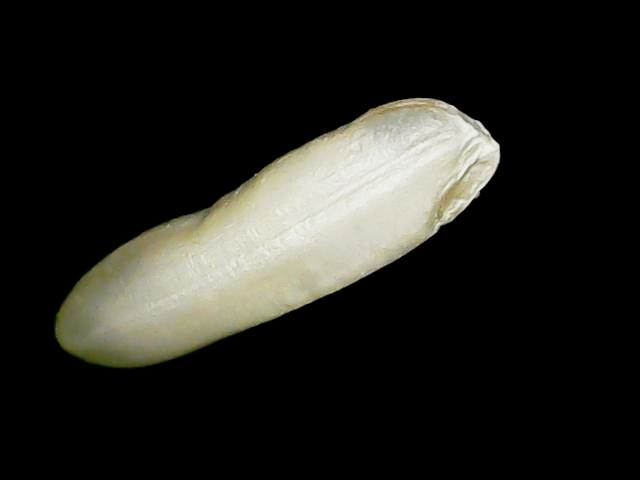
Rice variety: Binadhan24